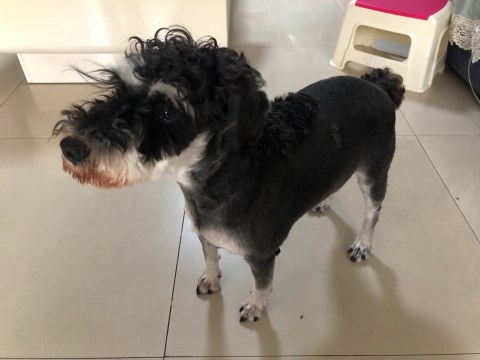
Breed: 2342-n000102-miniature_schnauzer